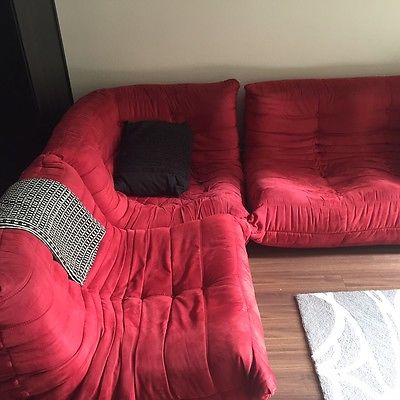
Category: sofa